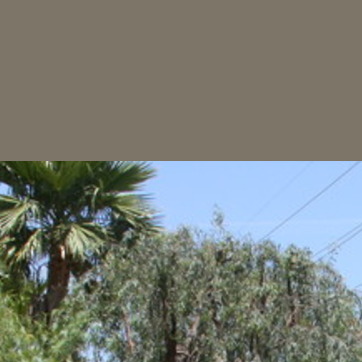
Material: sky